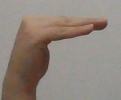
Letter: haa